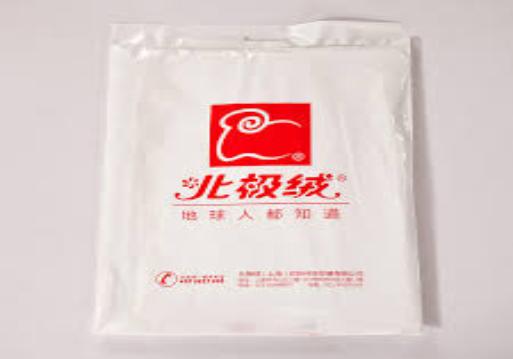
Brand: BeiJiRong
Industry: Clothes